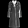
Label: Coat